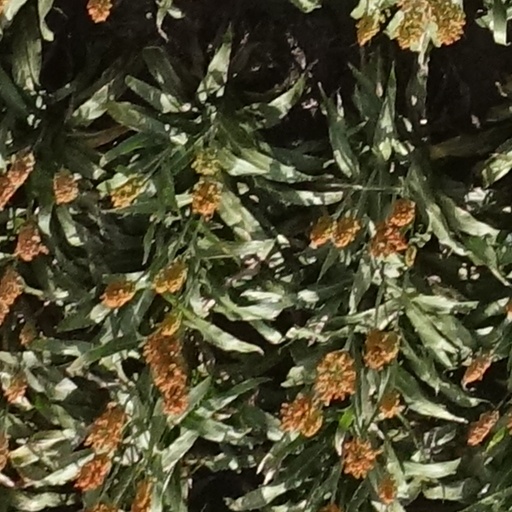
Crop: sorghum